Altgeld's castles

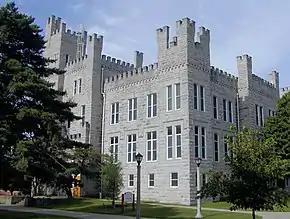
Cook Hall, ISU

On the campus of Illinois State University, Governor John Peter Altgeld ordered the construction of a castle-like building. This building, now known as John W. Cook Hall, was once known as "Altgeld’s Folly". This is because when the original plans were drawn up for the construction of the building, Governor Altgeld rejected them because he wanted a building that looked more like German castles along the Rhine river. In 1898 the building was completed by local architects, Miller & Fisher, who took some creative liberties in the castle's construction. Though the building contains turret styles with towers and battlement like Governor Altgeld wanted, the architects also added their own flair by using Bedford limestone.